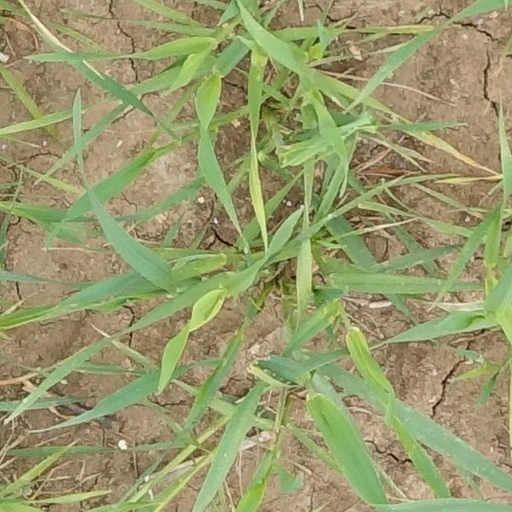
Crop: wheat